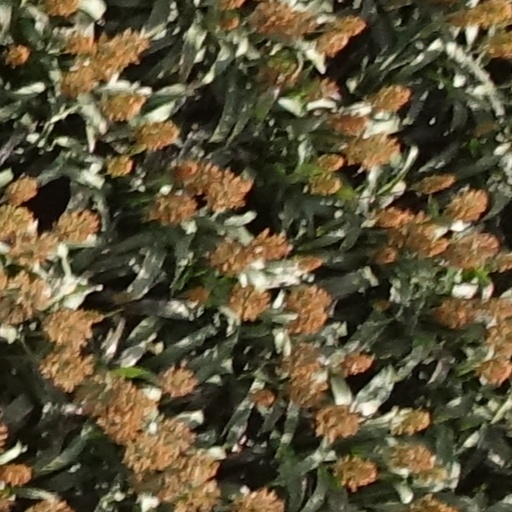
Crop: sorghum